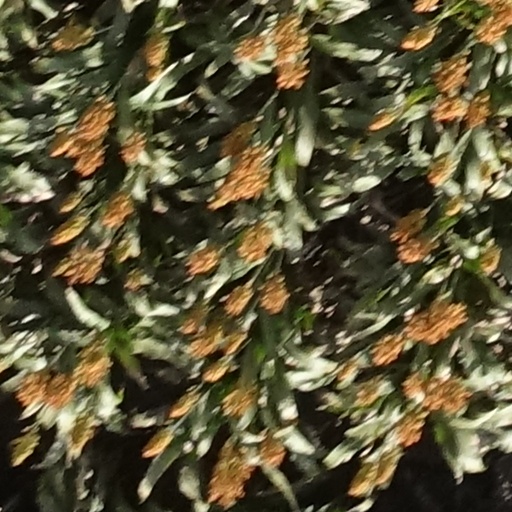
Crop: sorghum